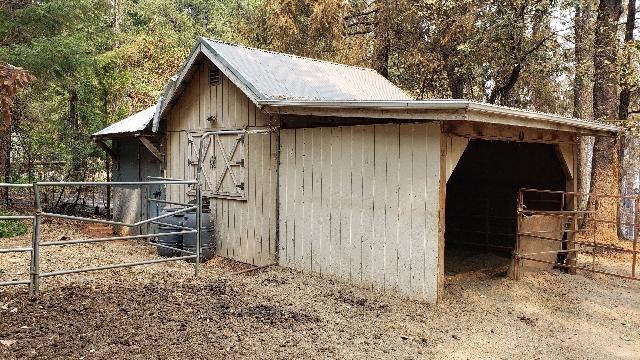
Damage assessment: no_damage